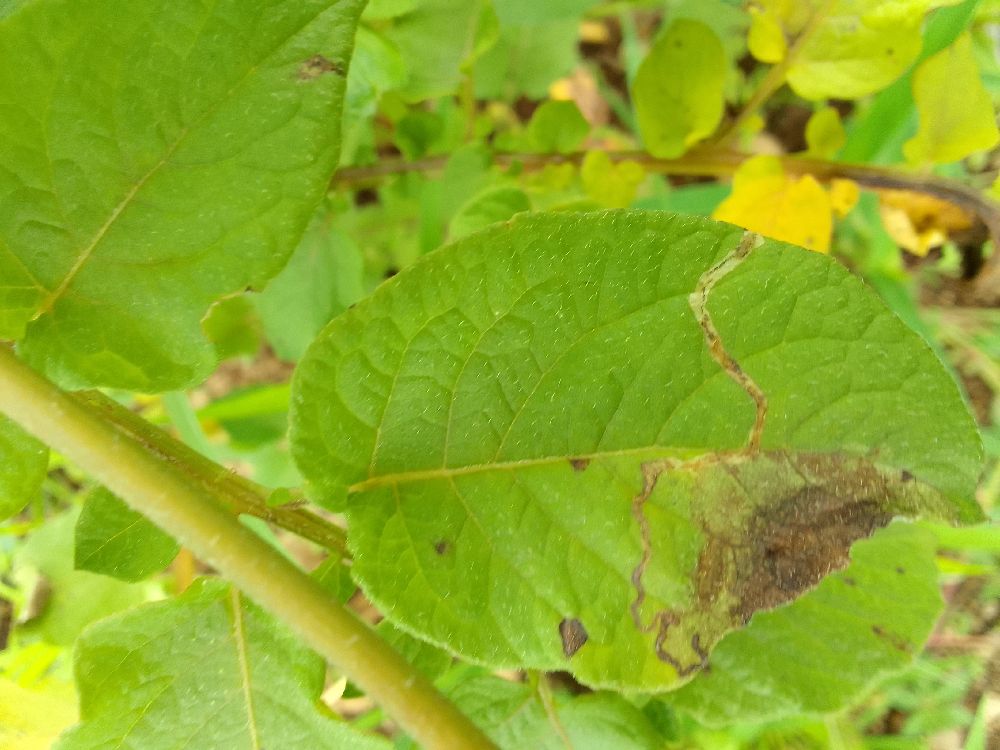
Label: Late blight